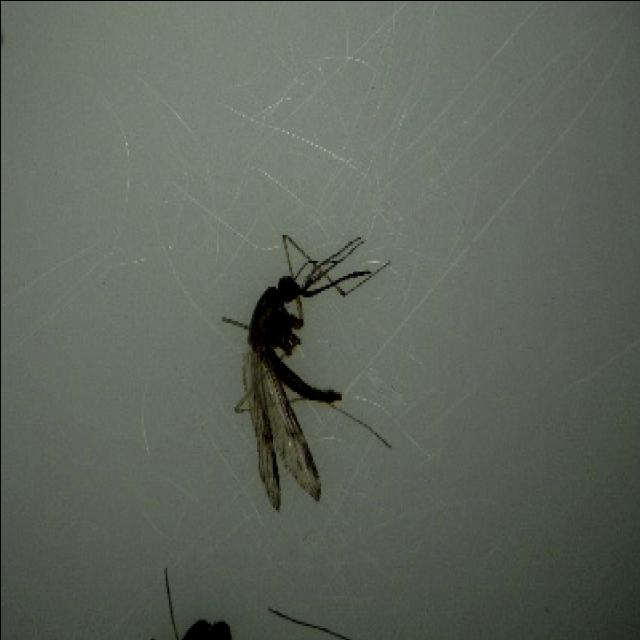
Species: anopheles_sinensis